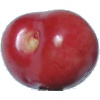
Label: Cherry 2